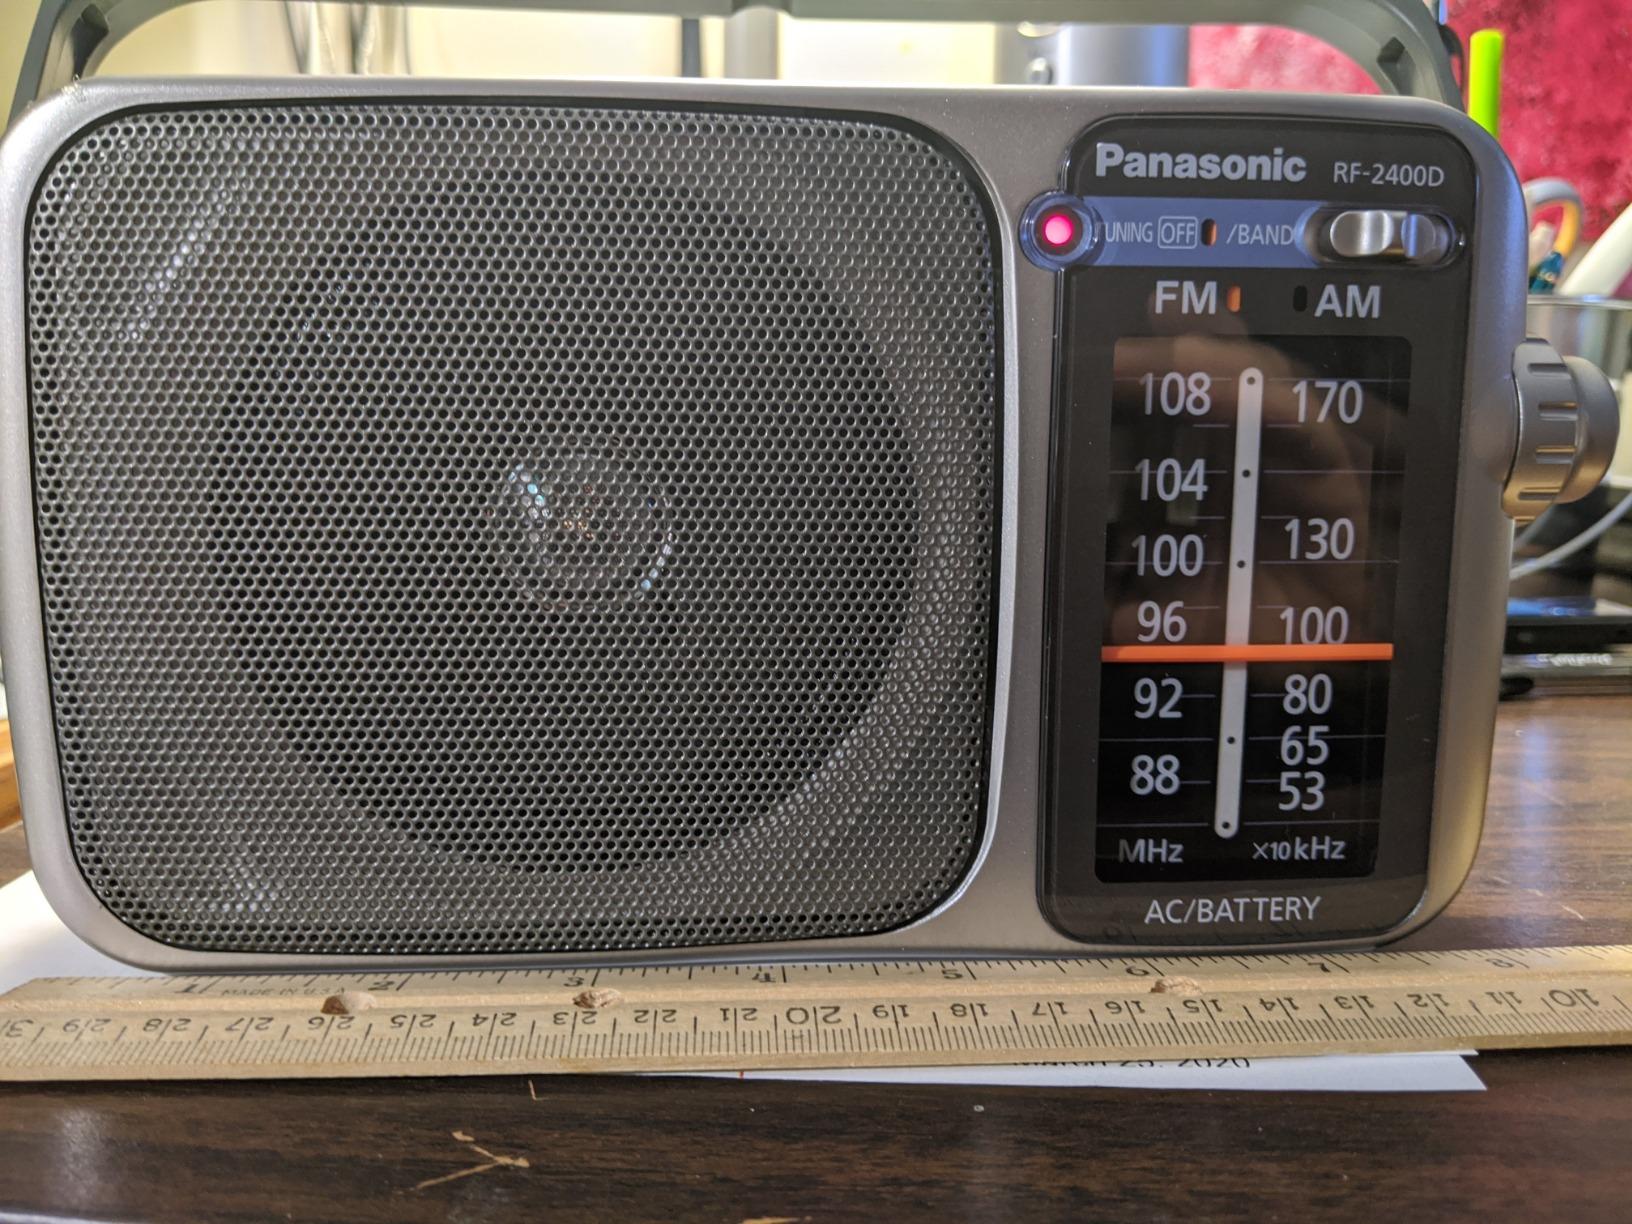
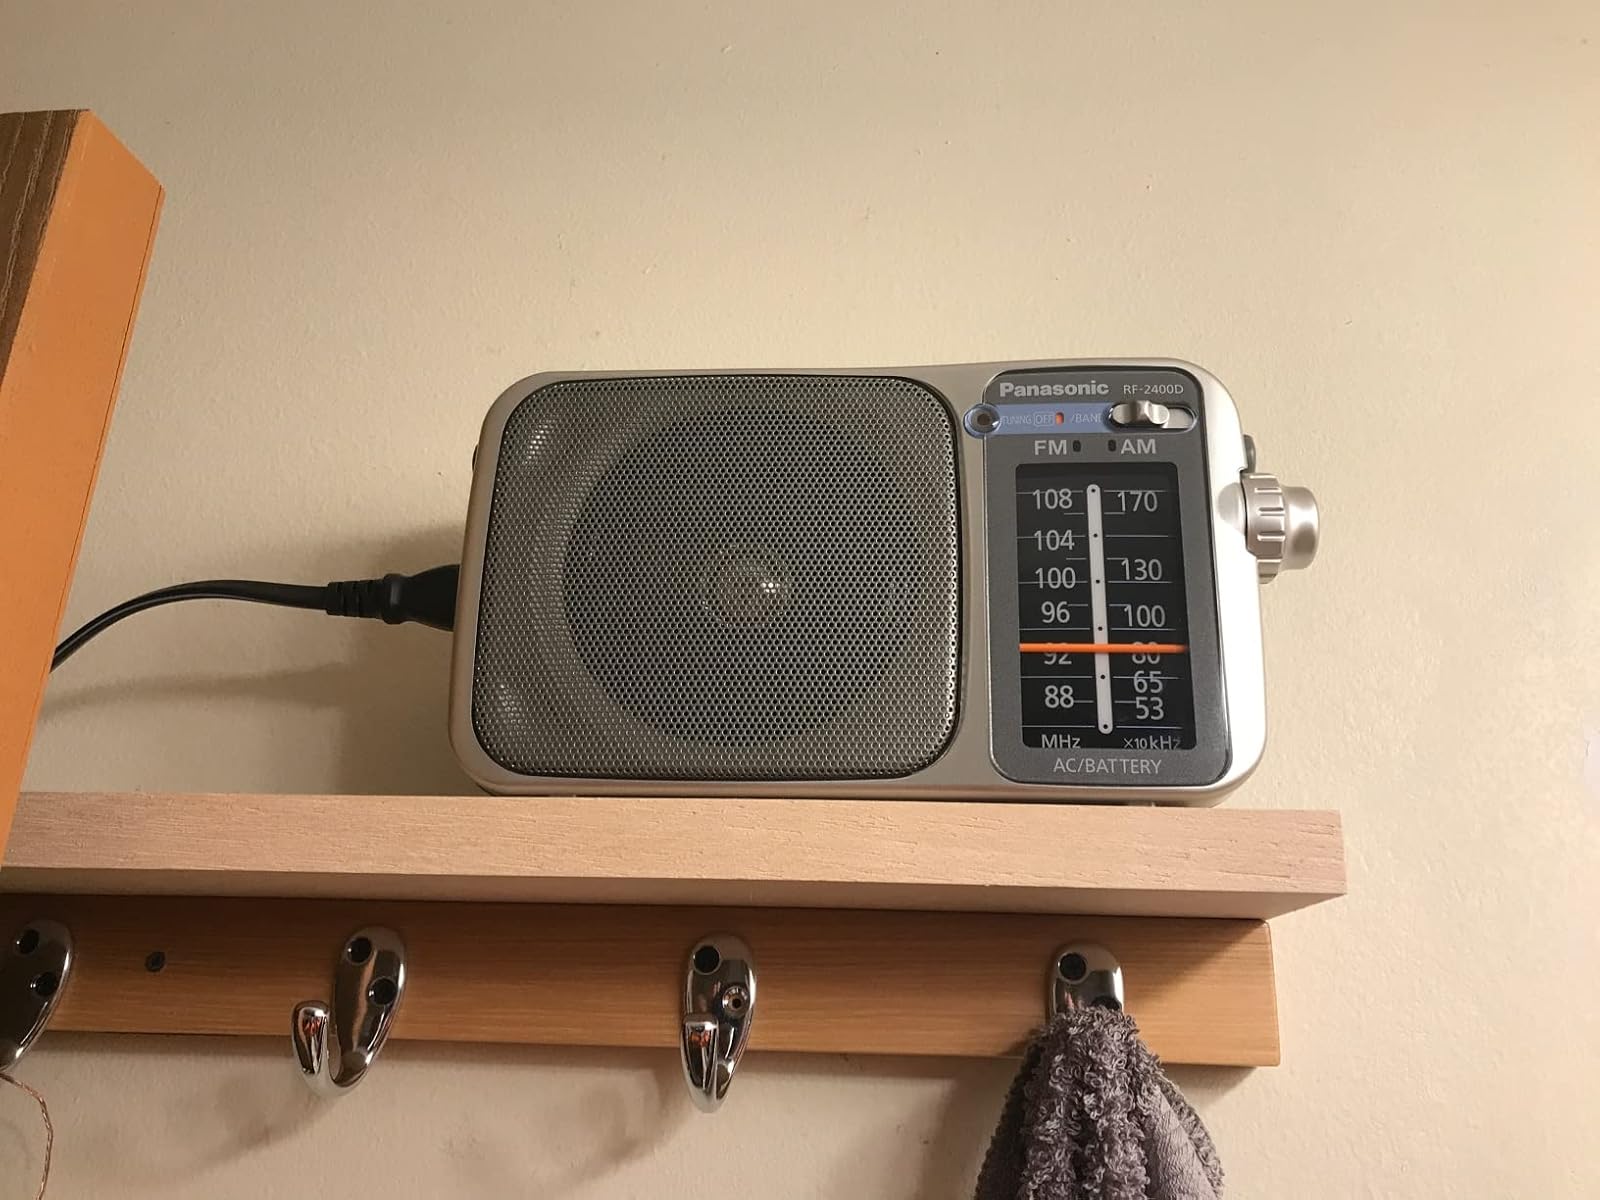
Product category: radio
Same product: yes